Rugeley Trent Valley railway station

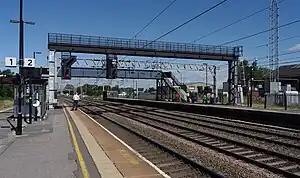
The station in 2012, looking north.

Rugeley Trent Valley is a railway station serving both the village of Colton and the town of Rugeley in Staffordshire, England. It is one of two stations serving Rugeley, the other being . It is situated on the eastern side of the town, near the Rugeley Trent Valley Trading Estate, and is located close to the River Trent. West Midlands Trains operates the station and all trains serving it.